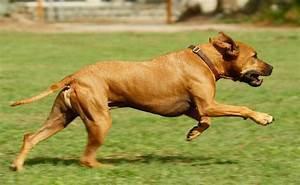
dog